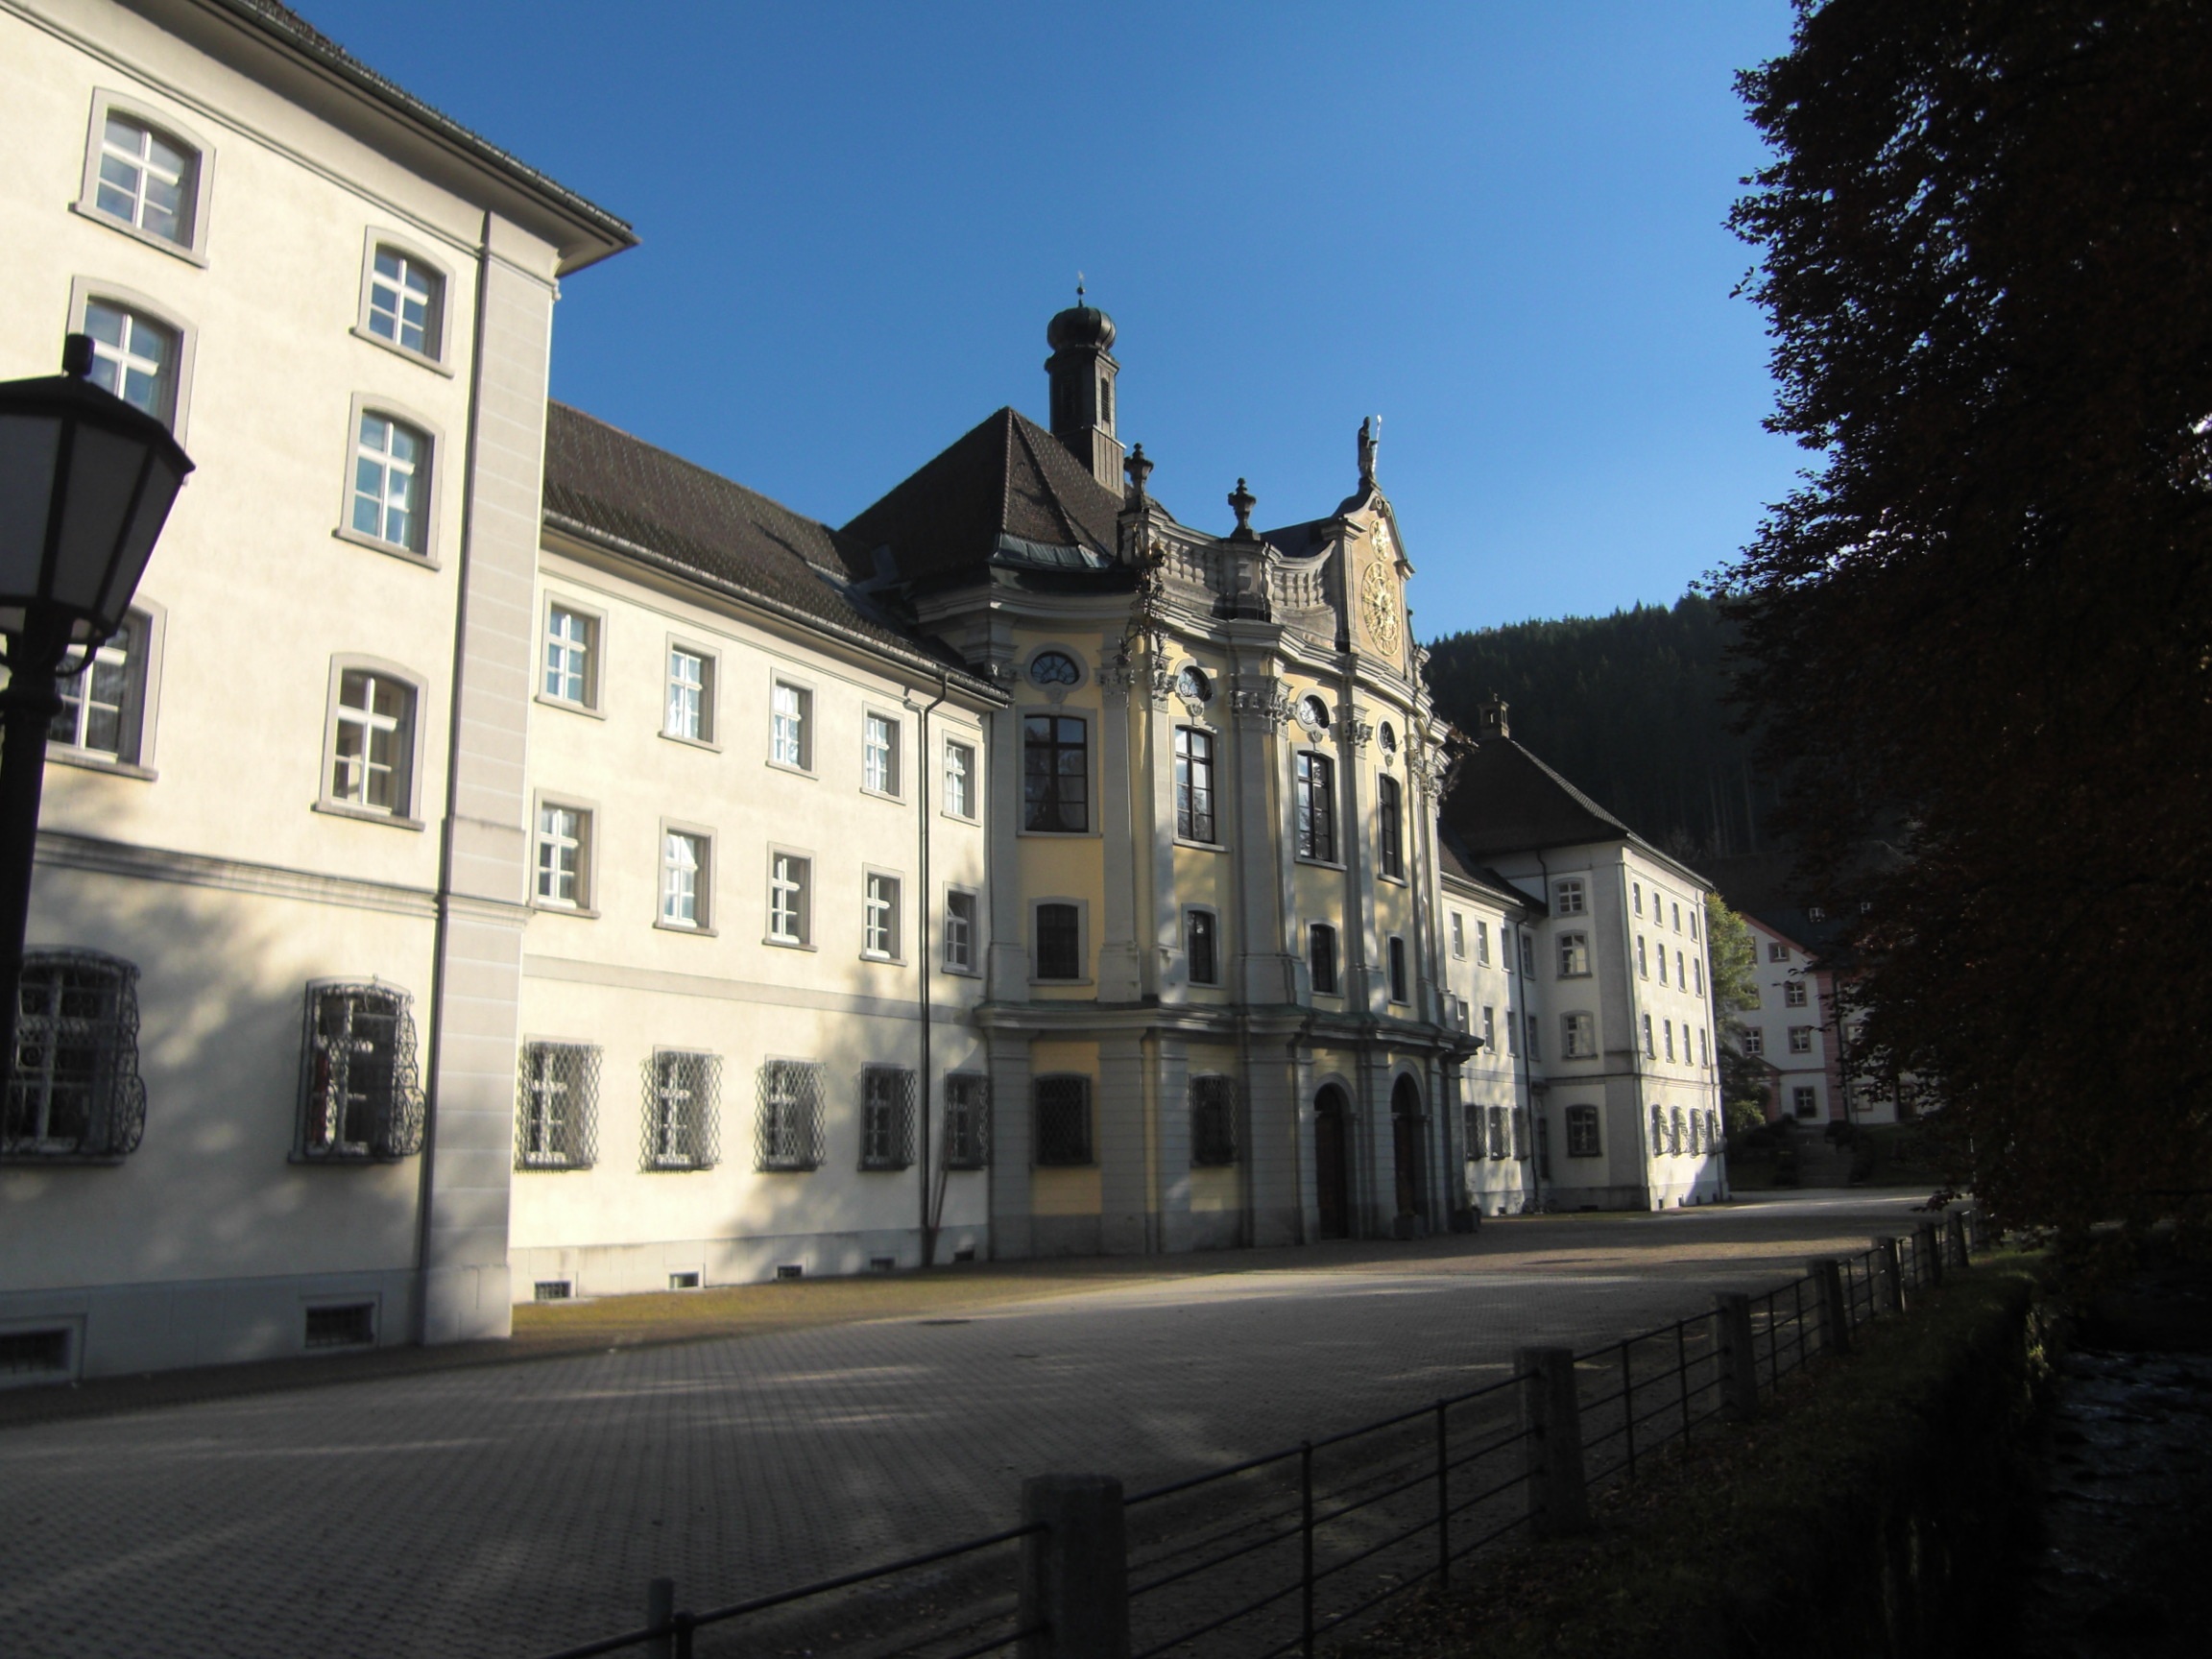
architecture, house, town, building, chateau, canal, facade, waterway, monastery, estate, black forest, st blasien, sankt blasien